Zmiiv

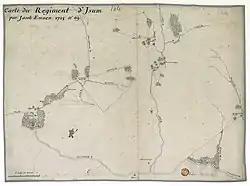
Zmiiv on the map of Izium Cossack Regiment (surveyor Yakia Yseniev), 1725.

The oldest settlement at the location of modern-day Zmiiv dates back to the 1st millennium BC. The area around Zmiiv saw numerous different people groups during its history, such as the Scythians, Sarmatians, Goths, Huns, Alans, Avars, Polovtsians, Pechenegs, Tatars, and Slavs.